Hergest Ridge (album)

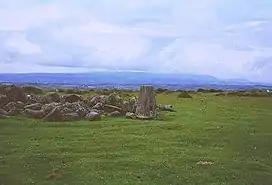
The summit of Hergest Ridge

Hergest Ridge on the England–Wales border is a popular holiday destination for Oldfield's fans, and the house where he lived at the time, The Beacon, is now a guest house. The cover photograph features scenery from Hergest Ridge, and was taken by Trevor Key; the Irish Wolfhound on the cover (and on the LP label) was named Bootleg. Mike Oldfield himself can be heard pronouncing it in the song "On Horseback", which concludes "Part Two" of "Ommadawn".